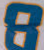
Number: 8